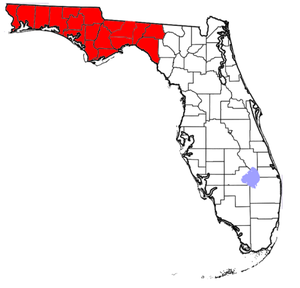
La Panhandle de Floride ou corridor de Floride est la région de cet État américain composée de ses 16 comtés les plus occidentaux. Ce corridor étroit s'étire entre les États d'Alabama et de Géorgie au nord et le golfe du Mexique au sud. Culturellement, historiquement et climatiquement, cette région est plus proche du Sud profond que de la péninsule de Floride. L'été, la chaleur y est moins accablante que dans le reste de la Floride. C'est dans cette région que se trouve le point culminant de l'État.
Cet article est une liste de certaines régions des États-Unis. De nombreuses régions sont définies par des lois ou des règlements du gouvernement fédéral, d'autres par une culture et une histoire partagées et d'autres par des facteurs économiques.